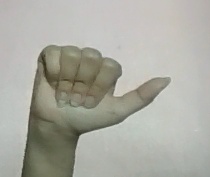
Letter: dhad